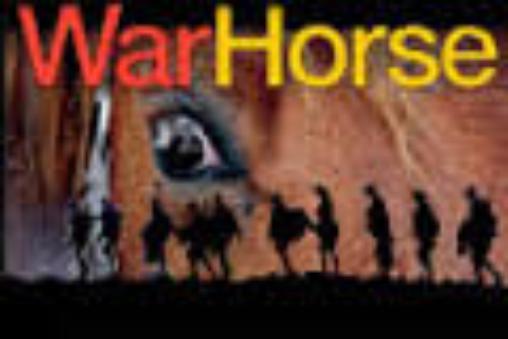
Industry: Leisure